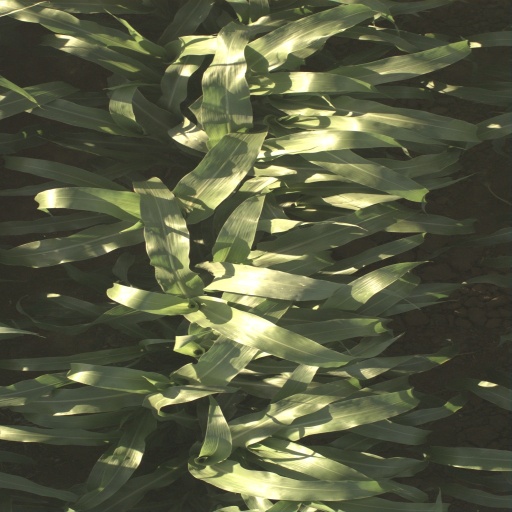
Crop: sorghum